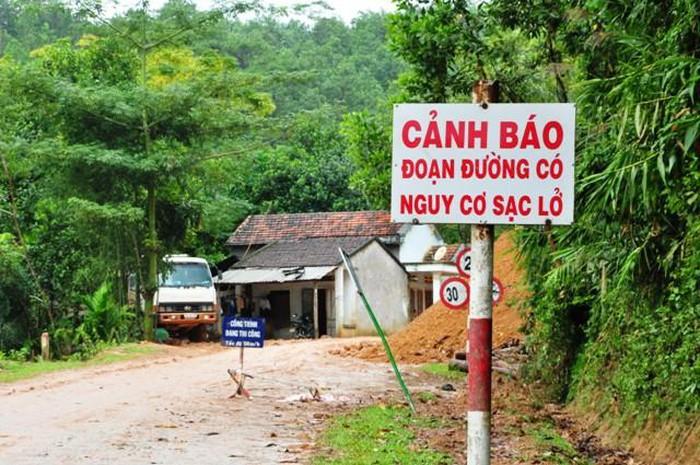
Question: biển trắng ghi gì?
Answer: biển trắng ghi: cảnh báo đoạn đường có nguy cơ sạc lở